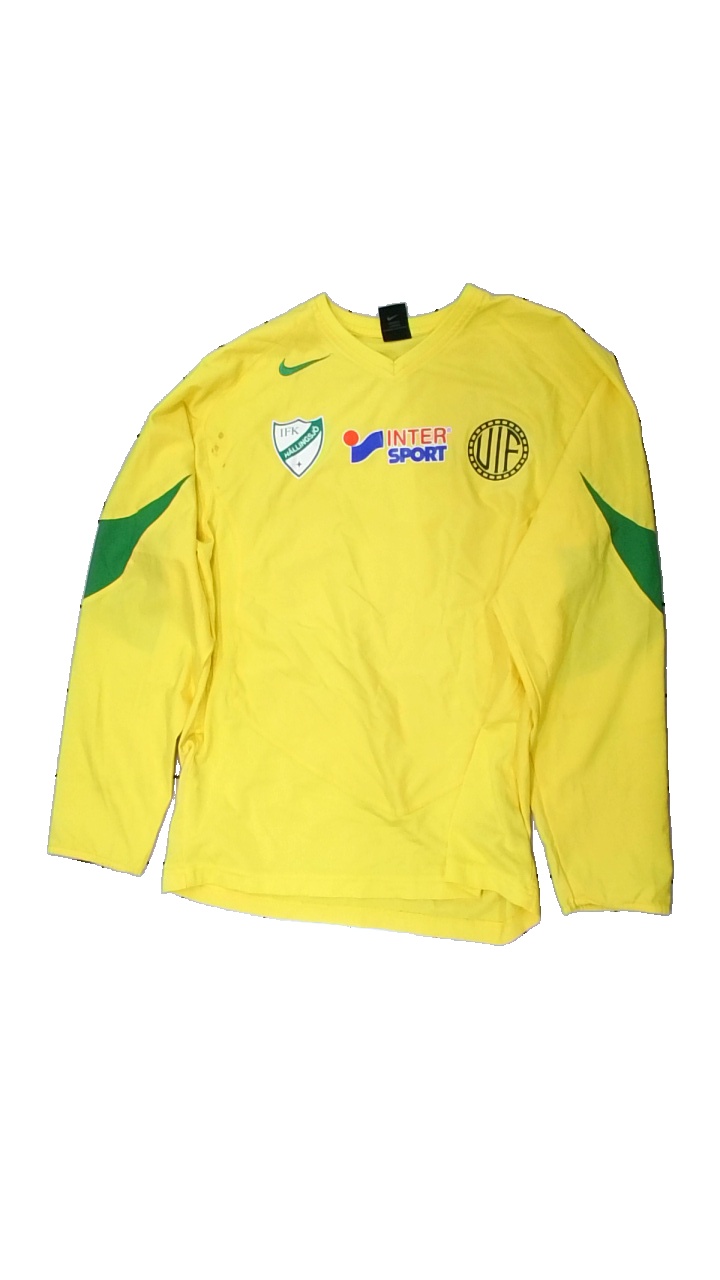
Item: Training Top (Men)
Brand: Nike
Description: gul träningströja med reklamtryck och logga, lerfläckar över hela
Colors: Yellow, Green
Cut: Regular
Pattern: Logo print
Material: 100% polyester
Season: All
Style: Sports
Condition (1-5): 3
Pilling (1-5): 5
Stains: Major
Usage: Export
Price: <50